Three Studies for Figures at the Base of a Crucifixion

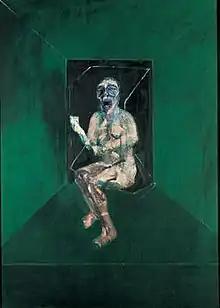
Francis Bacon. "Study for the Nurse in the Battleship Potemkin", 1957, a later study of the screaming mouth based on the Eisenstein still

Bacon did not seek to illustrate the narrative of the tale, however. He told the French art critic Michel Leiris, "I could not paint Agamemnon, Clytemnestra or Cassandra, as that would have been merely another kind of historical painting ... Therefore I tried to create an image of the effect it produced inside me." Aeschylus' phrase "the reek of human blood smiles out at me" in particular haunted Bacon, and his treatments of the mouth in the triptych and many subsequent paintings were attempts to visualise the sentiment. In 1985, he observed that Aeschylus' phrase brought up in him "the most exciting images, and I often read it ... the violence of it brings up the images in me, 'the reek of human blood smiles out at me', well what could be more amazing than that."